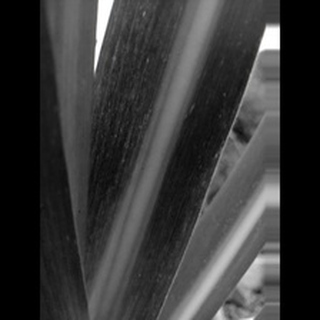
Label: sugarcane_mosaic